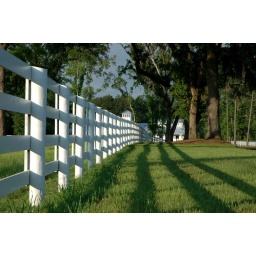
Early morning sun creates a shadow on a horse paddock fence at Ford Plantation in Richmond Hill, Ga.